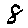
Label: 8